Kirkkan

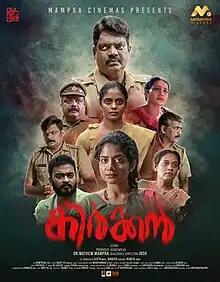
Release poster

Kirkkan is a 2023 Indian Malayalam-language crime thriller film written and directed by Josh (in his feature film debut). The film stars Vijayaraghavan, Salim Kumar, Kani Kusruti, Johny Antony, Anarkali Marikar, Appani Sarath, Meera Vasudev, and Maqbool Salmaan in lead roles. The music and background score was composed by Manikandan Ayyappa.